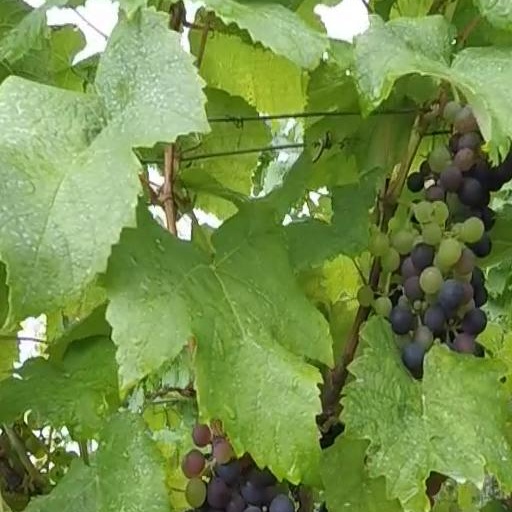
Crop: grape